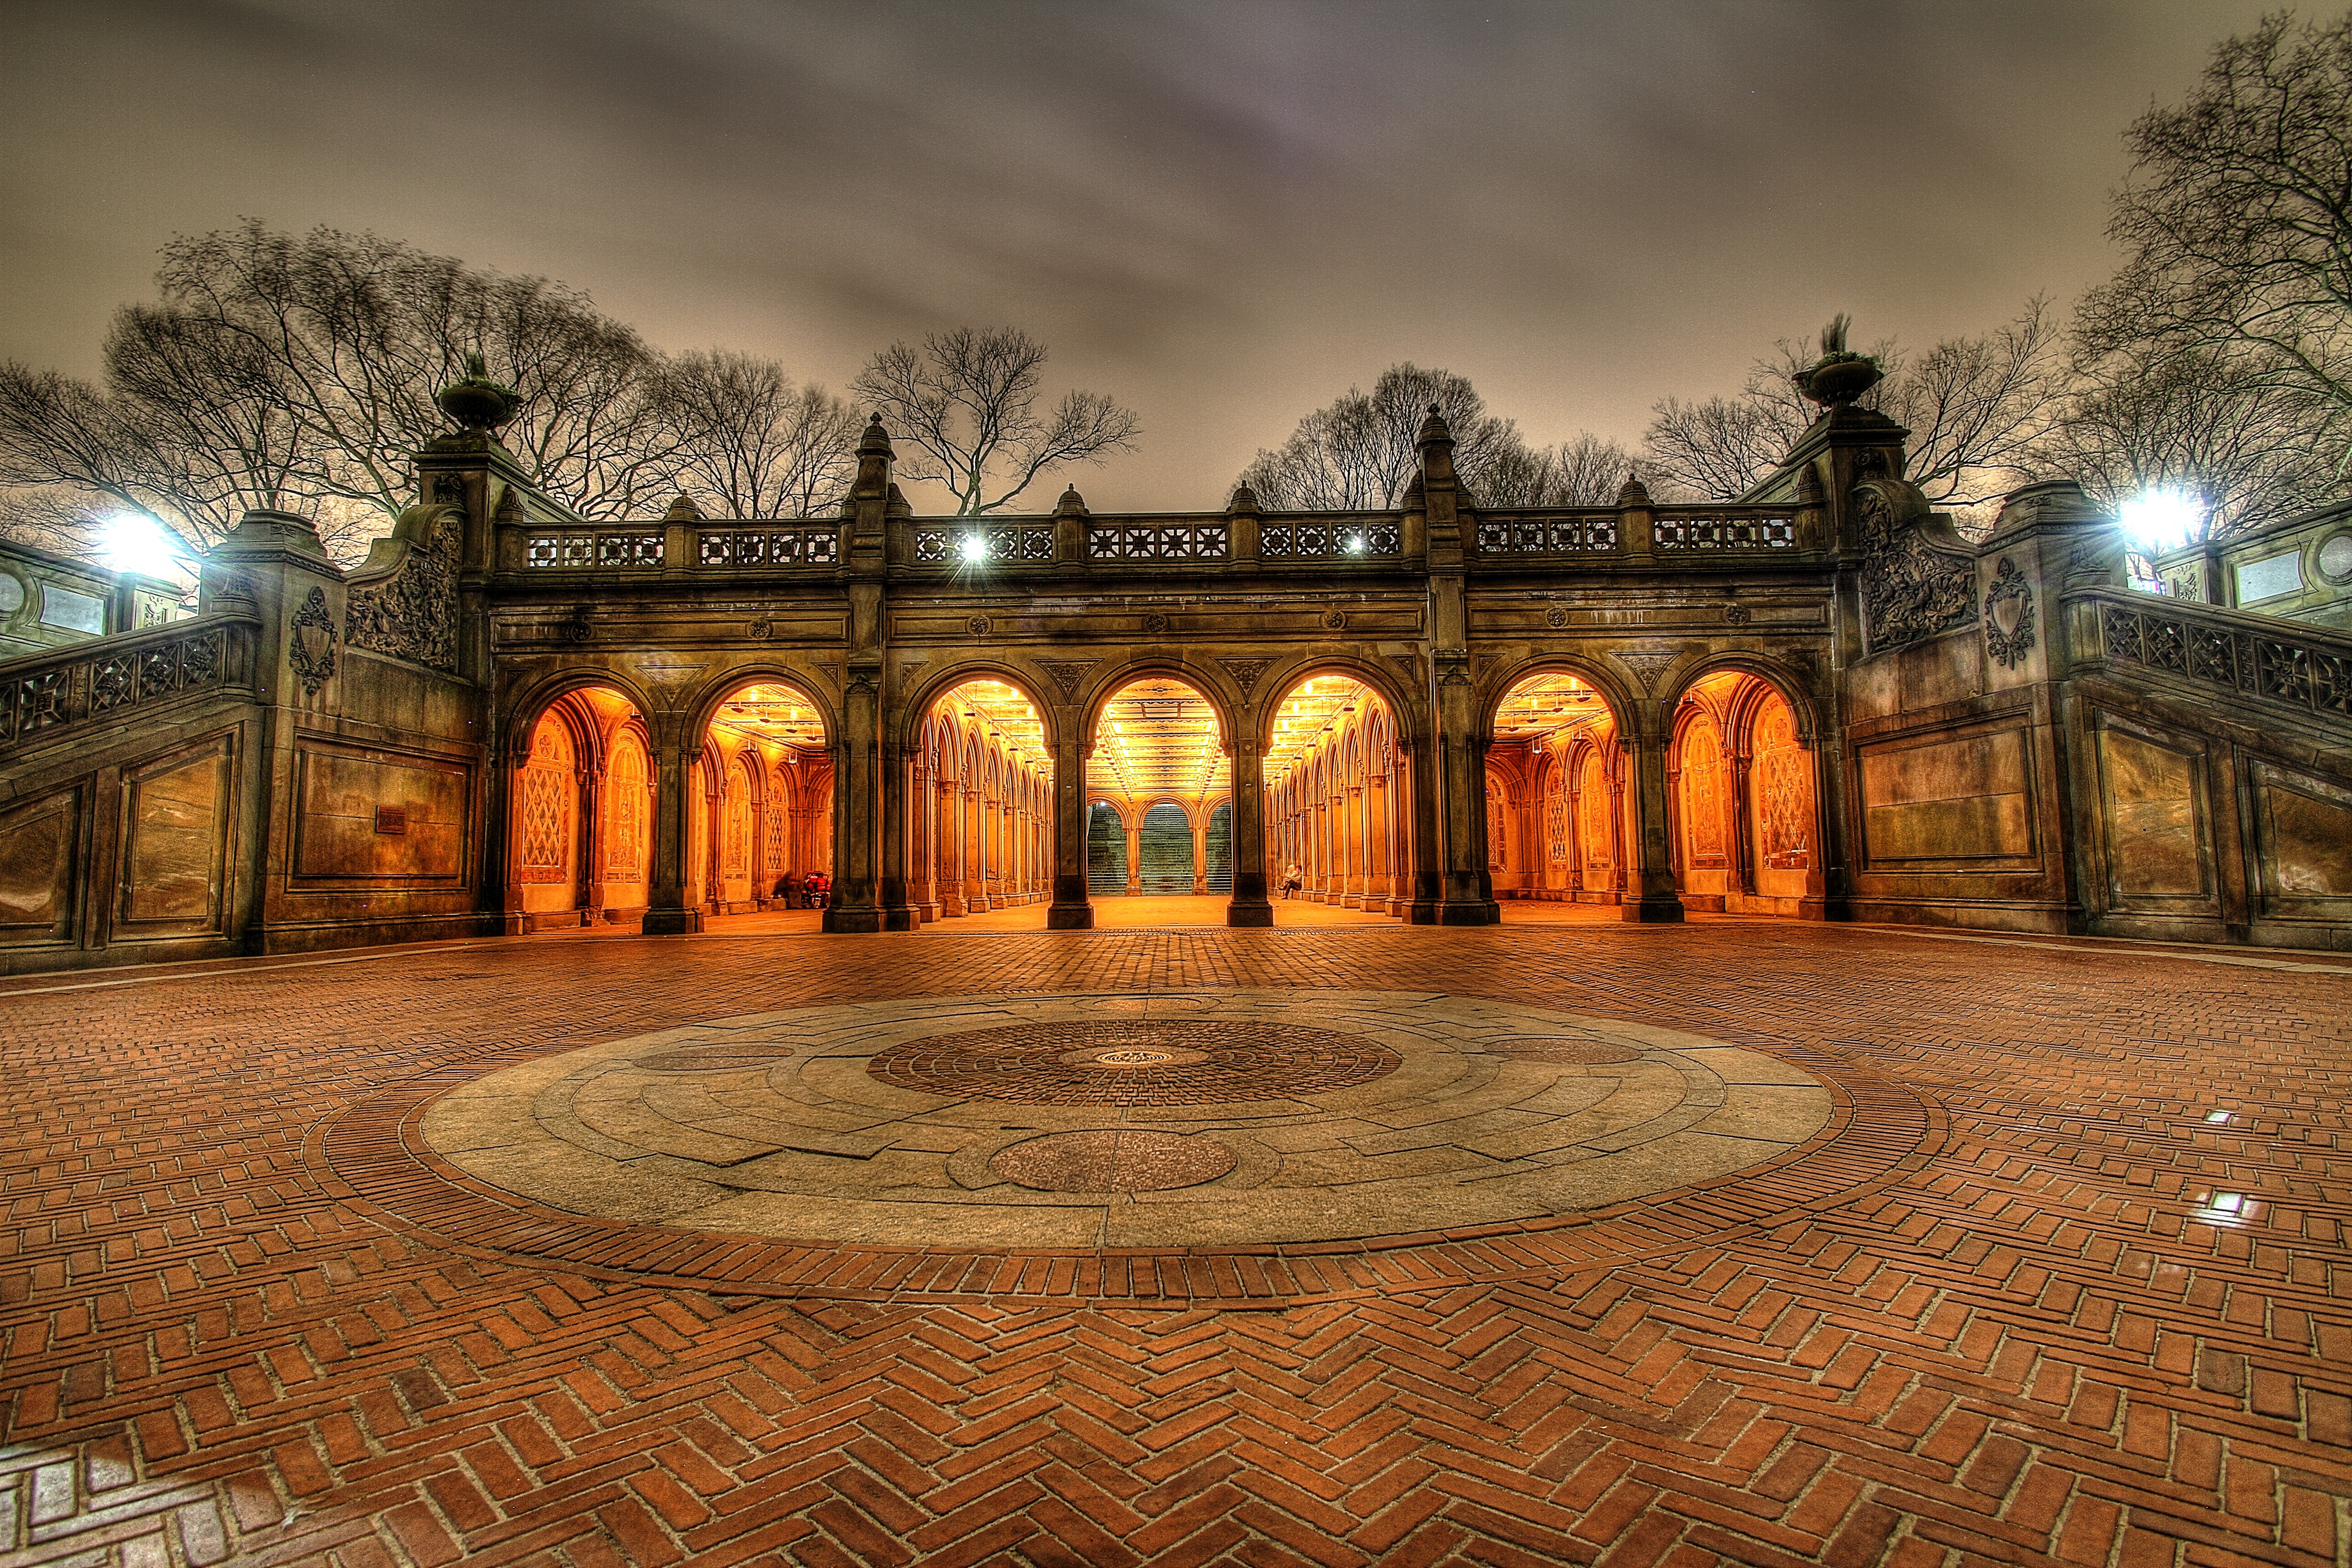
night, palace, cityscape, arch, evening, landmark, estate, ancient history